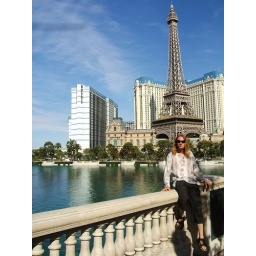
Sam in front of lake como overlooking the eiffel tower in paris in las vegas....